Põhjala Brewery

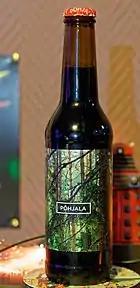
Põhjala's "Beery Christmas", 2019

Põhjala Brewery is a craft brewery in Tallinn, Estonia. Its name is Estonian for "northern realm". It is the largest craft brewery in the Baltic states and the only one to have been included in the Ratebeer "top 100" list of world breweries. In 2024 the company had a turnover of 7.66 million euros. Põhjala has a particular focus on porters, barrel ageing, and ingredients from the forests of Estonia.